Sian Proctor

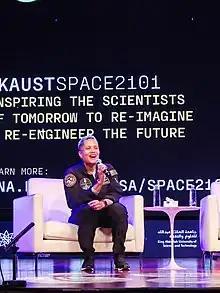
Sian Proctor during the space camp Space 2101 at the King Abdullah University of Science and Technology in 2023

She is an international speaker, communicating about science education, leadership, spacial simulations, sustainable foods and diversity in science. Furthermore, she has given several TEDx Talks. In 2025, her space flown pressure suit has been put on display at the Smithsonian Air and Space Museum in Washington DC.